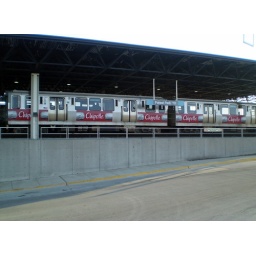
A blue line train sits idle in Forest Park, Illinois.March 19th, 2008.